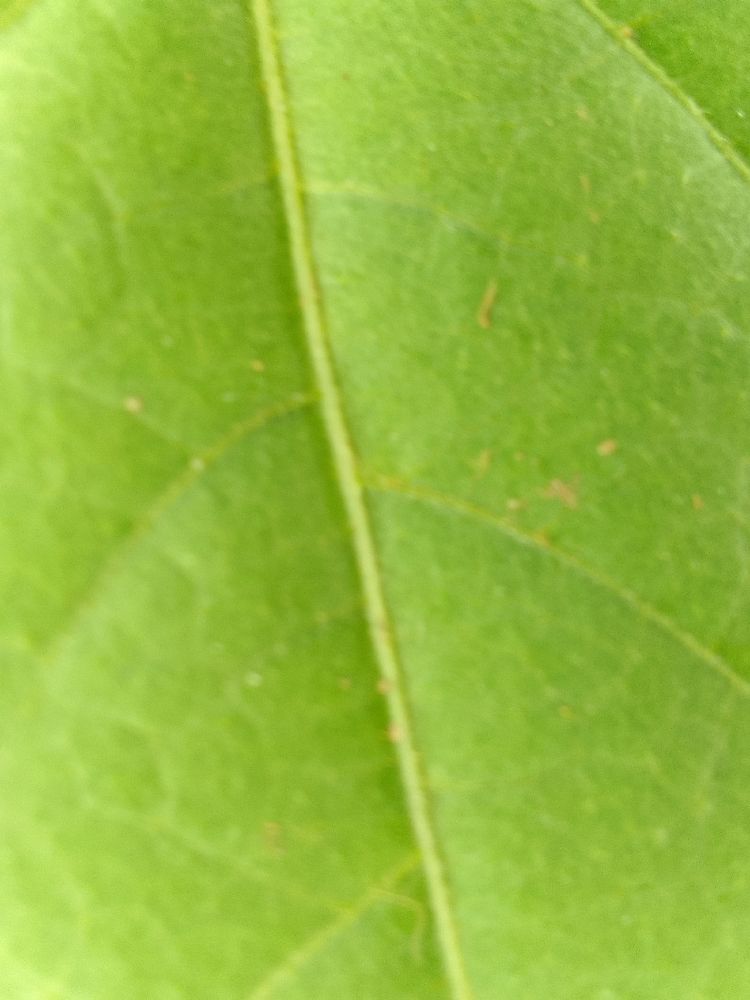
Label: healthy